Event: Nepal Earthquake
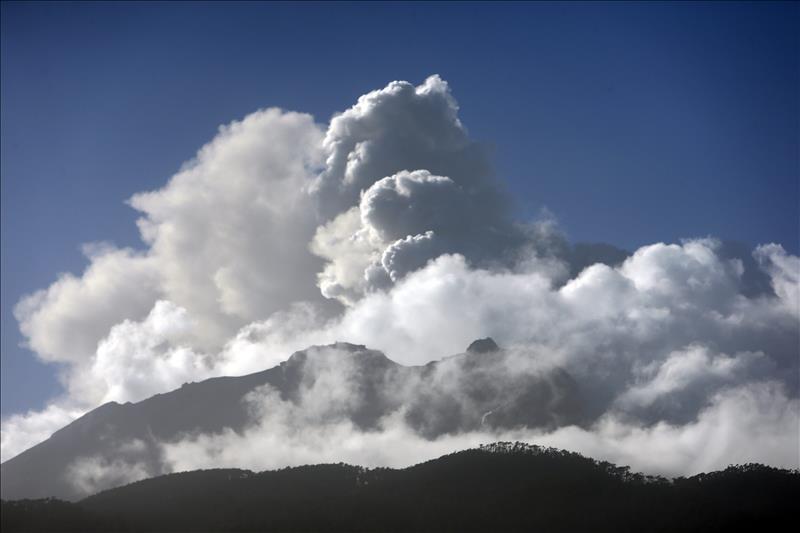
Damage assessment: no_damage